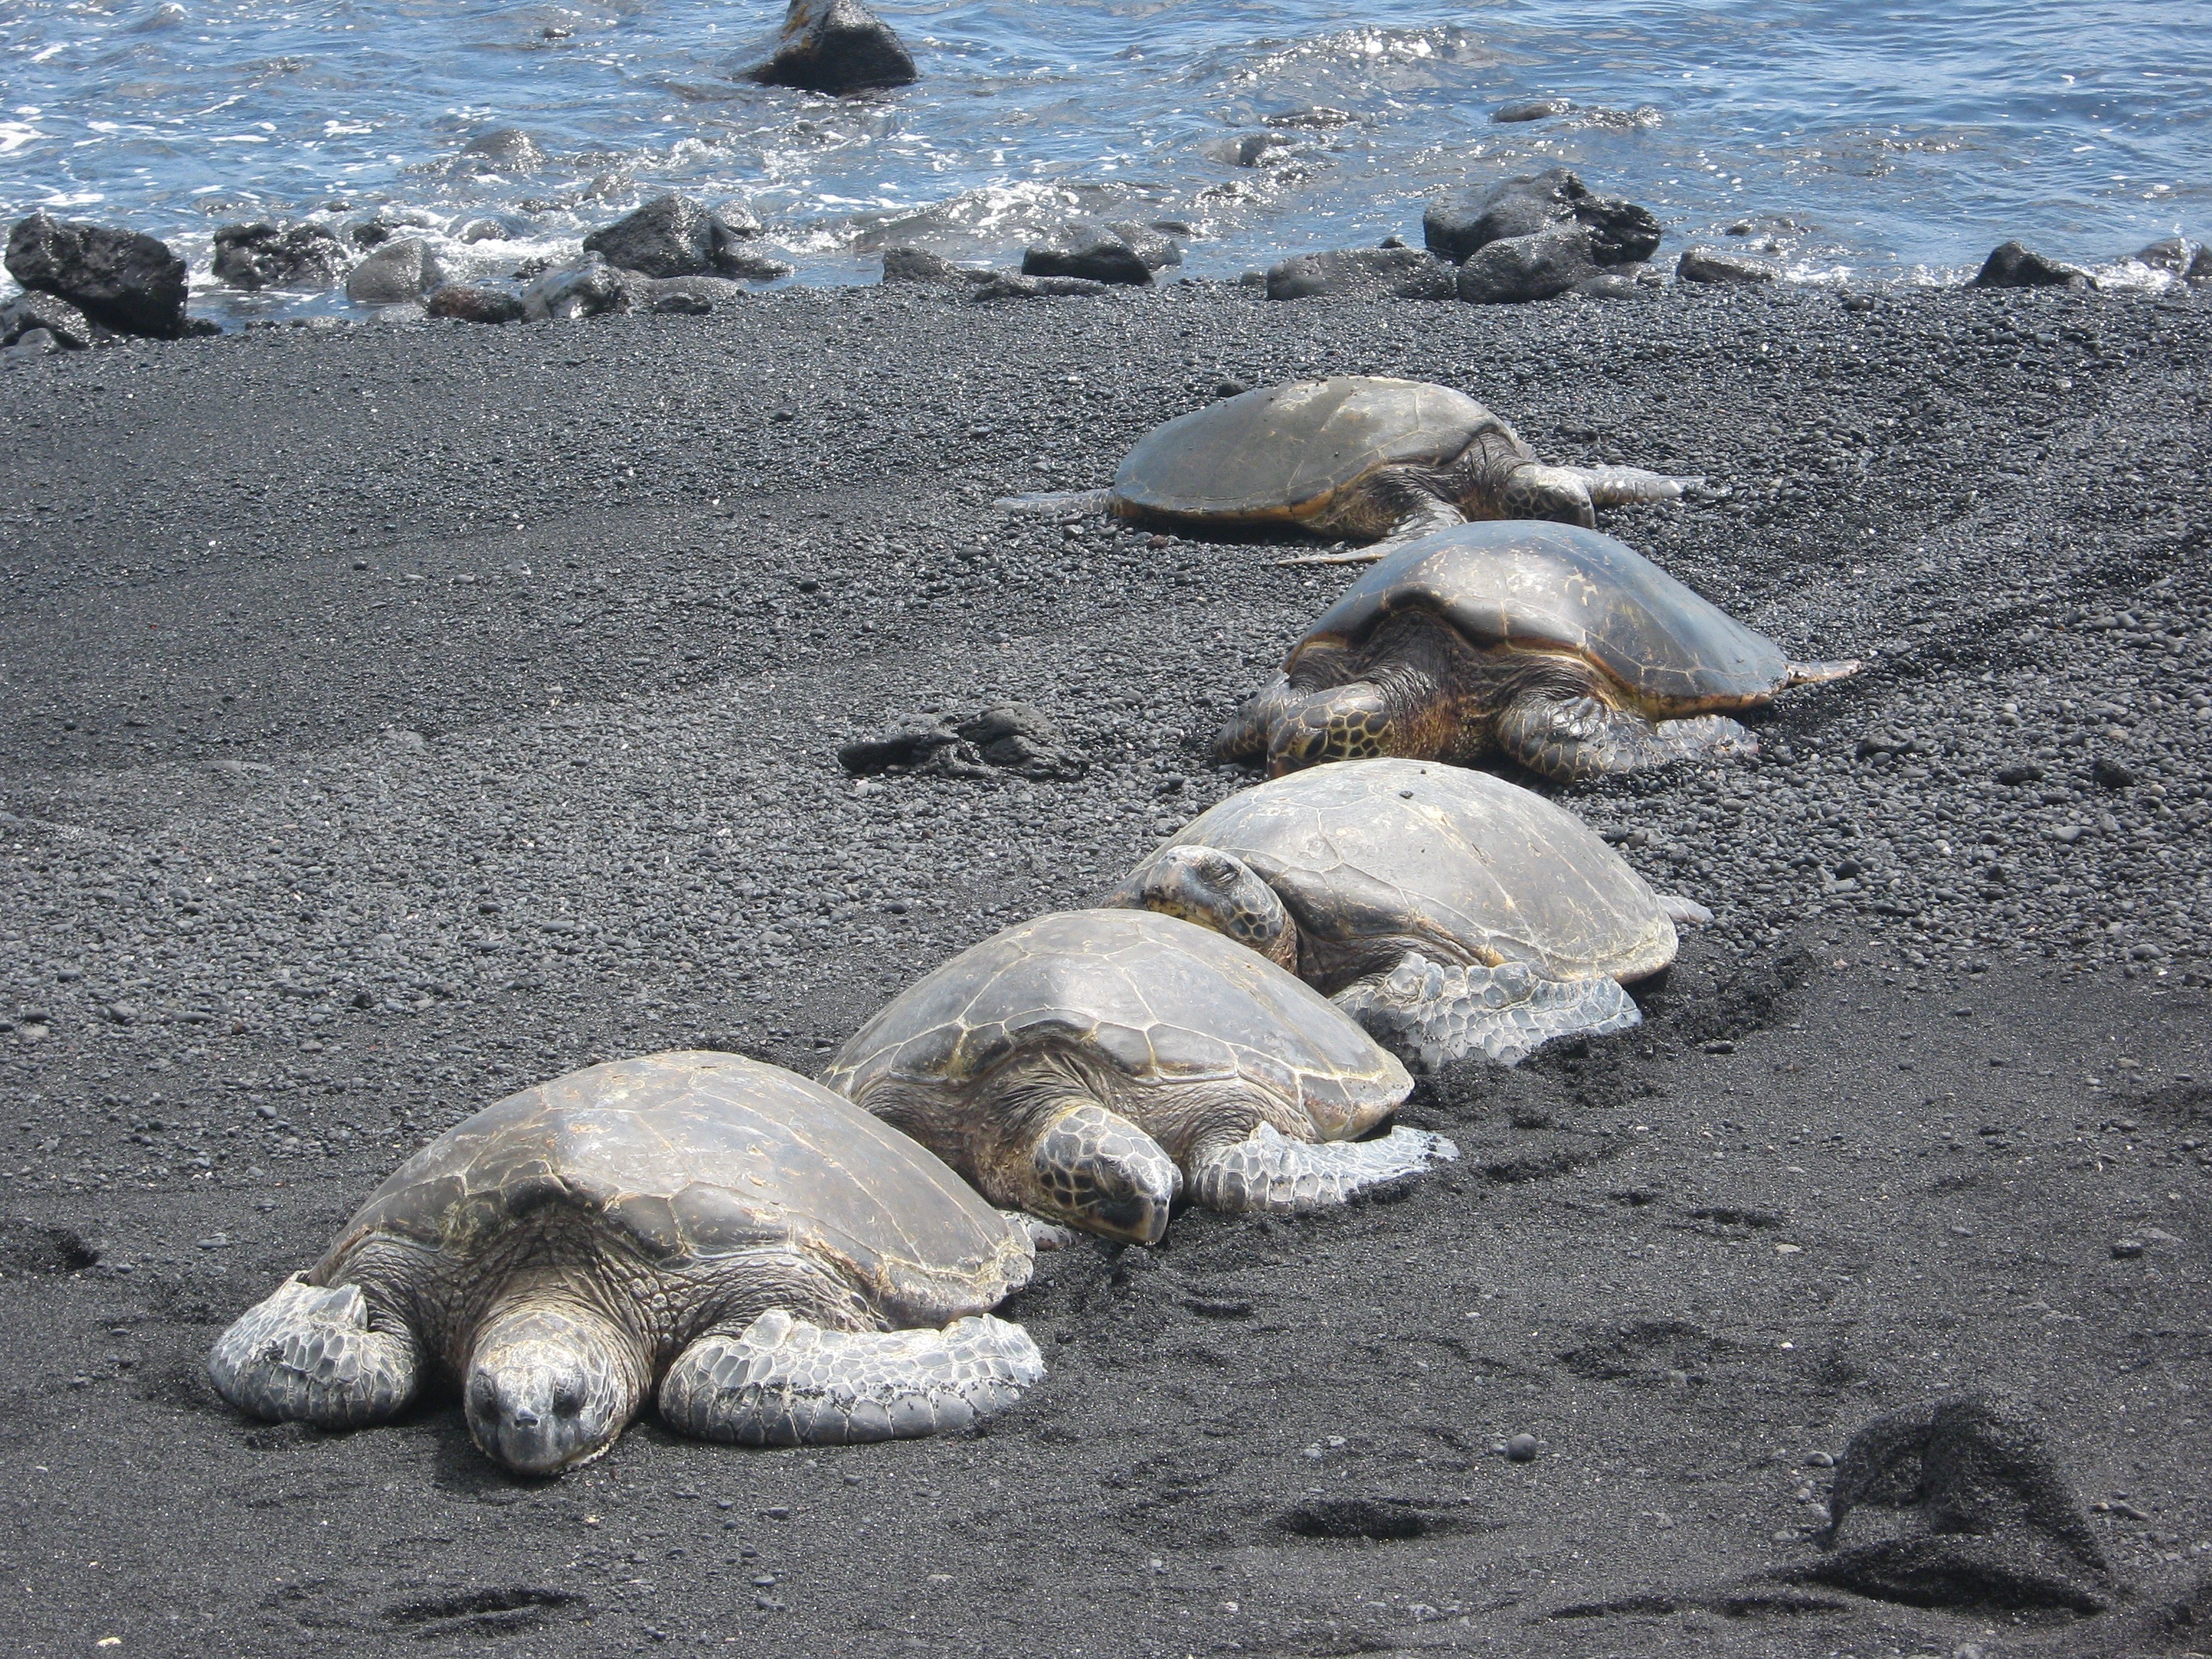
sea, coast, rock, wildlife, sea turtle, hawaii, fauna, animals, seals, turtles, harbor seal, marine mammal, big iland